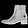
Label: Ankle boot